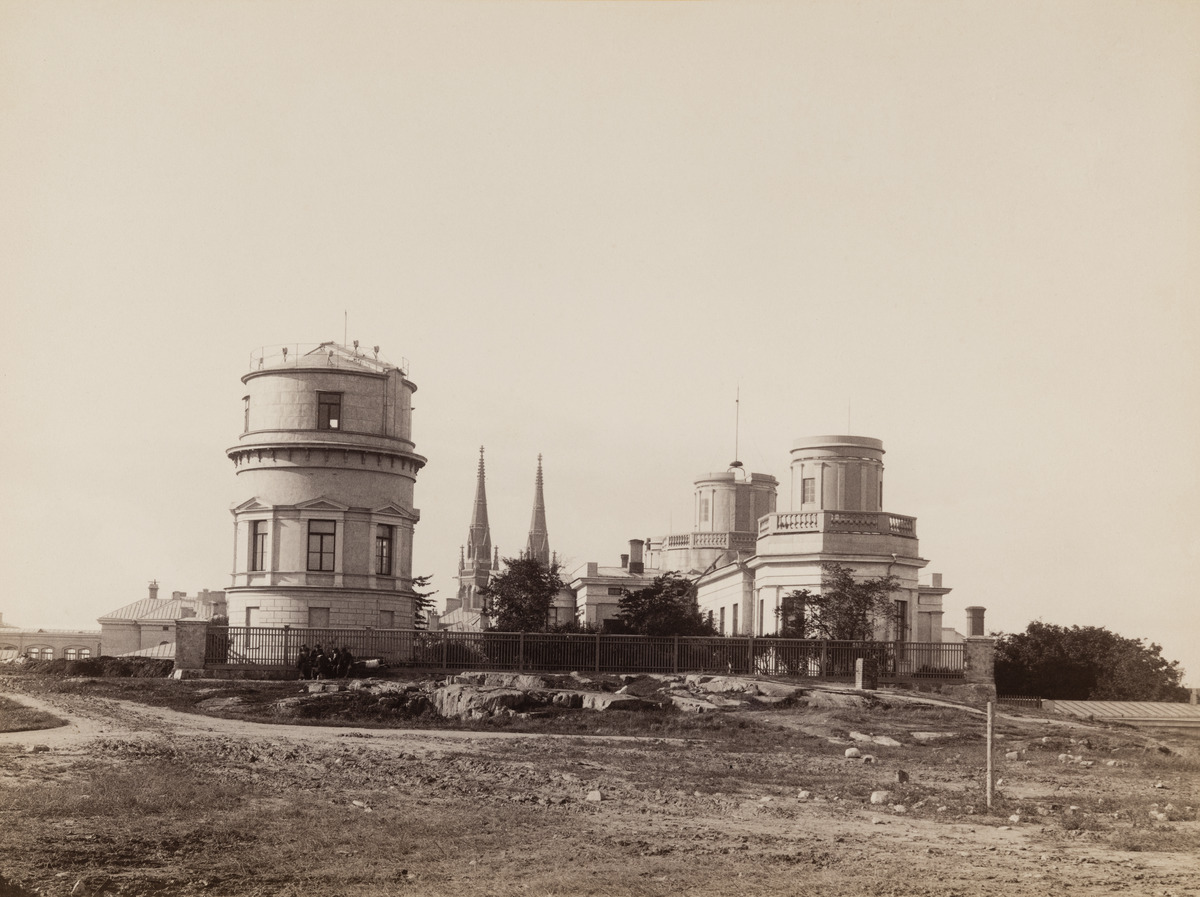
Yliopiston observatorio Ulriikaporinvuorella (nykyinen Tähtitornin vuori), arkkitehti Engelin suunnittelema observatorio valmistui 1834
sisällön kuvaus: Yliopiston observatorio Ulriikaporinvuorella (nykyinen Tähtitornin vuori), arkkitehti Engelin suunnittelema observatorio valmistui 1834. Kuvattu länteen, taustalla Johanneksen kirkon tornit ja vasemmassa reunassa Kirurginen sairaala mustavalkoinen
Ajankohta: kuvausaika 1890 -luku
Paikka: Suomi, Uusimaa, Helsinki, Ullanlinna Helsinki, Kopernikuksentie 1
Aiheet: Suomen Keisarillinen Aleksanterin Yliopisto, obsevatoriot, tornit, aidat, kalliot, kirkkorakennukset, sairaalat